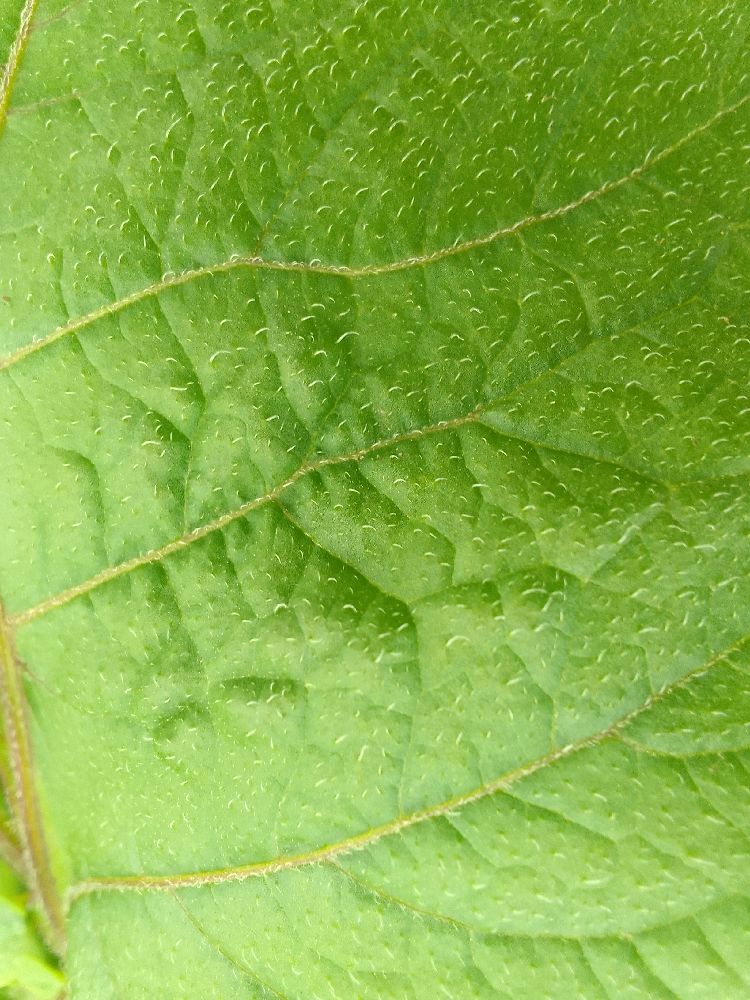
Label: Healthy